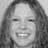
Emotion: happy